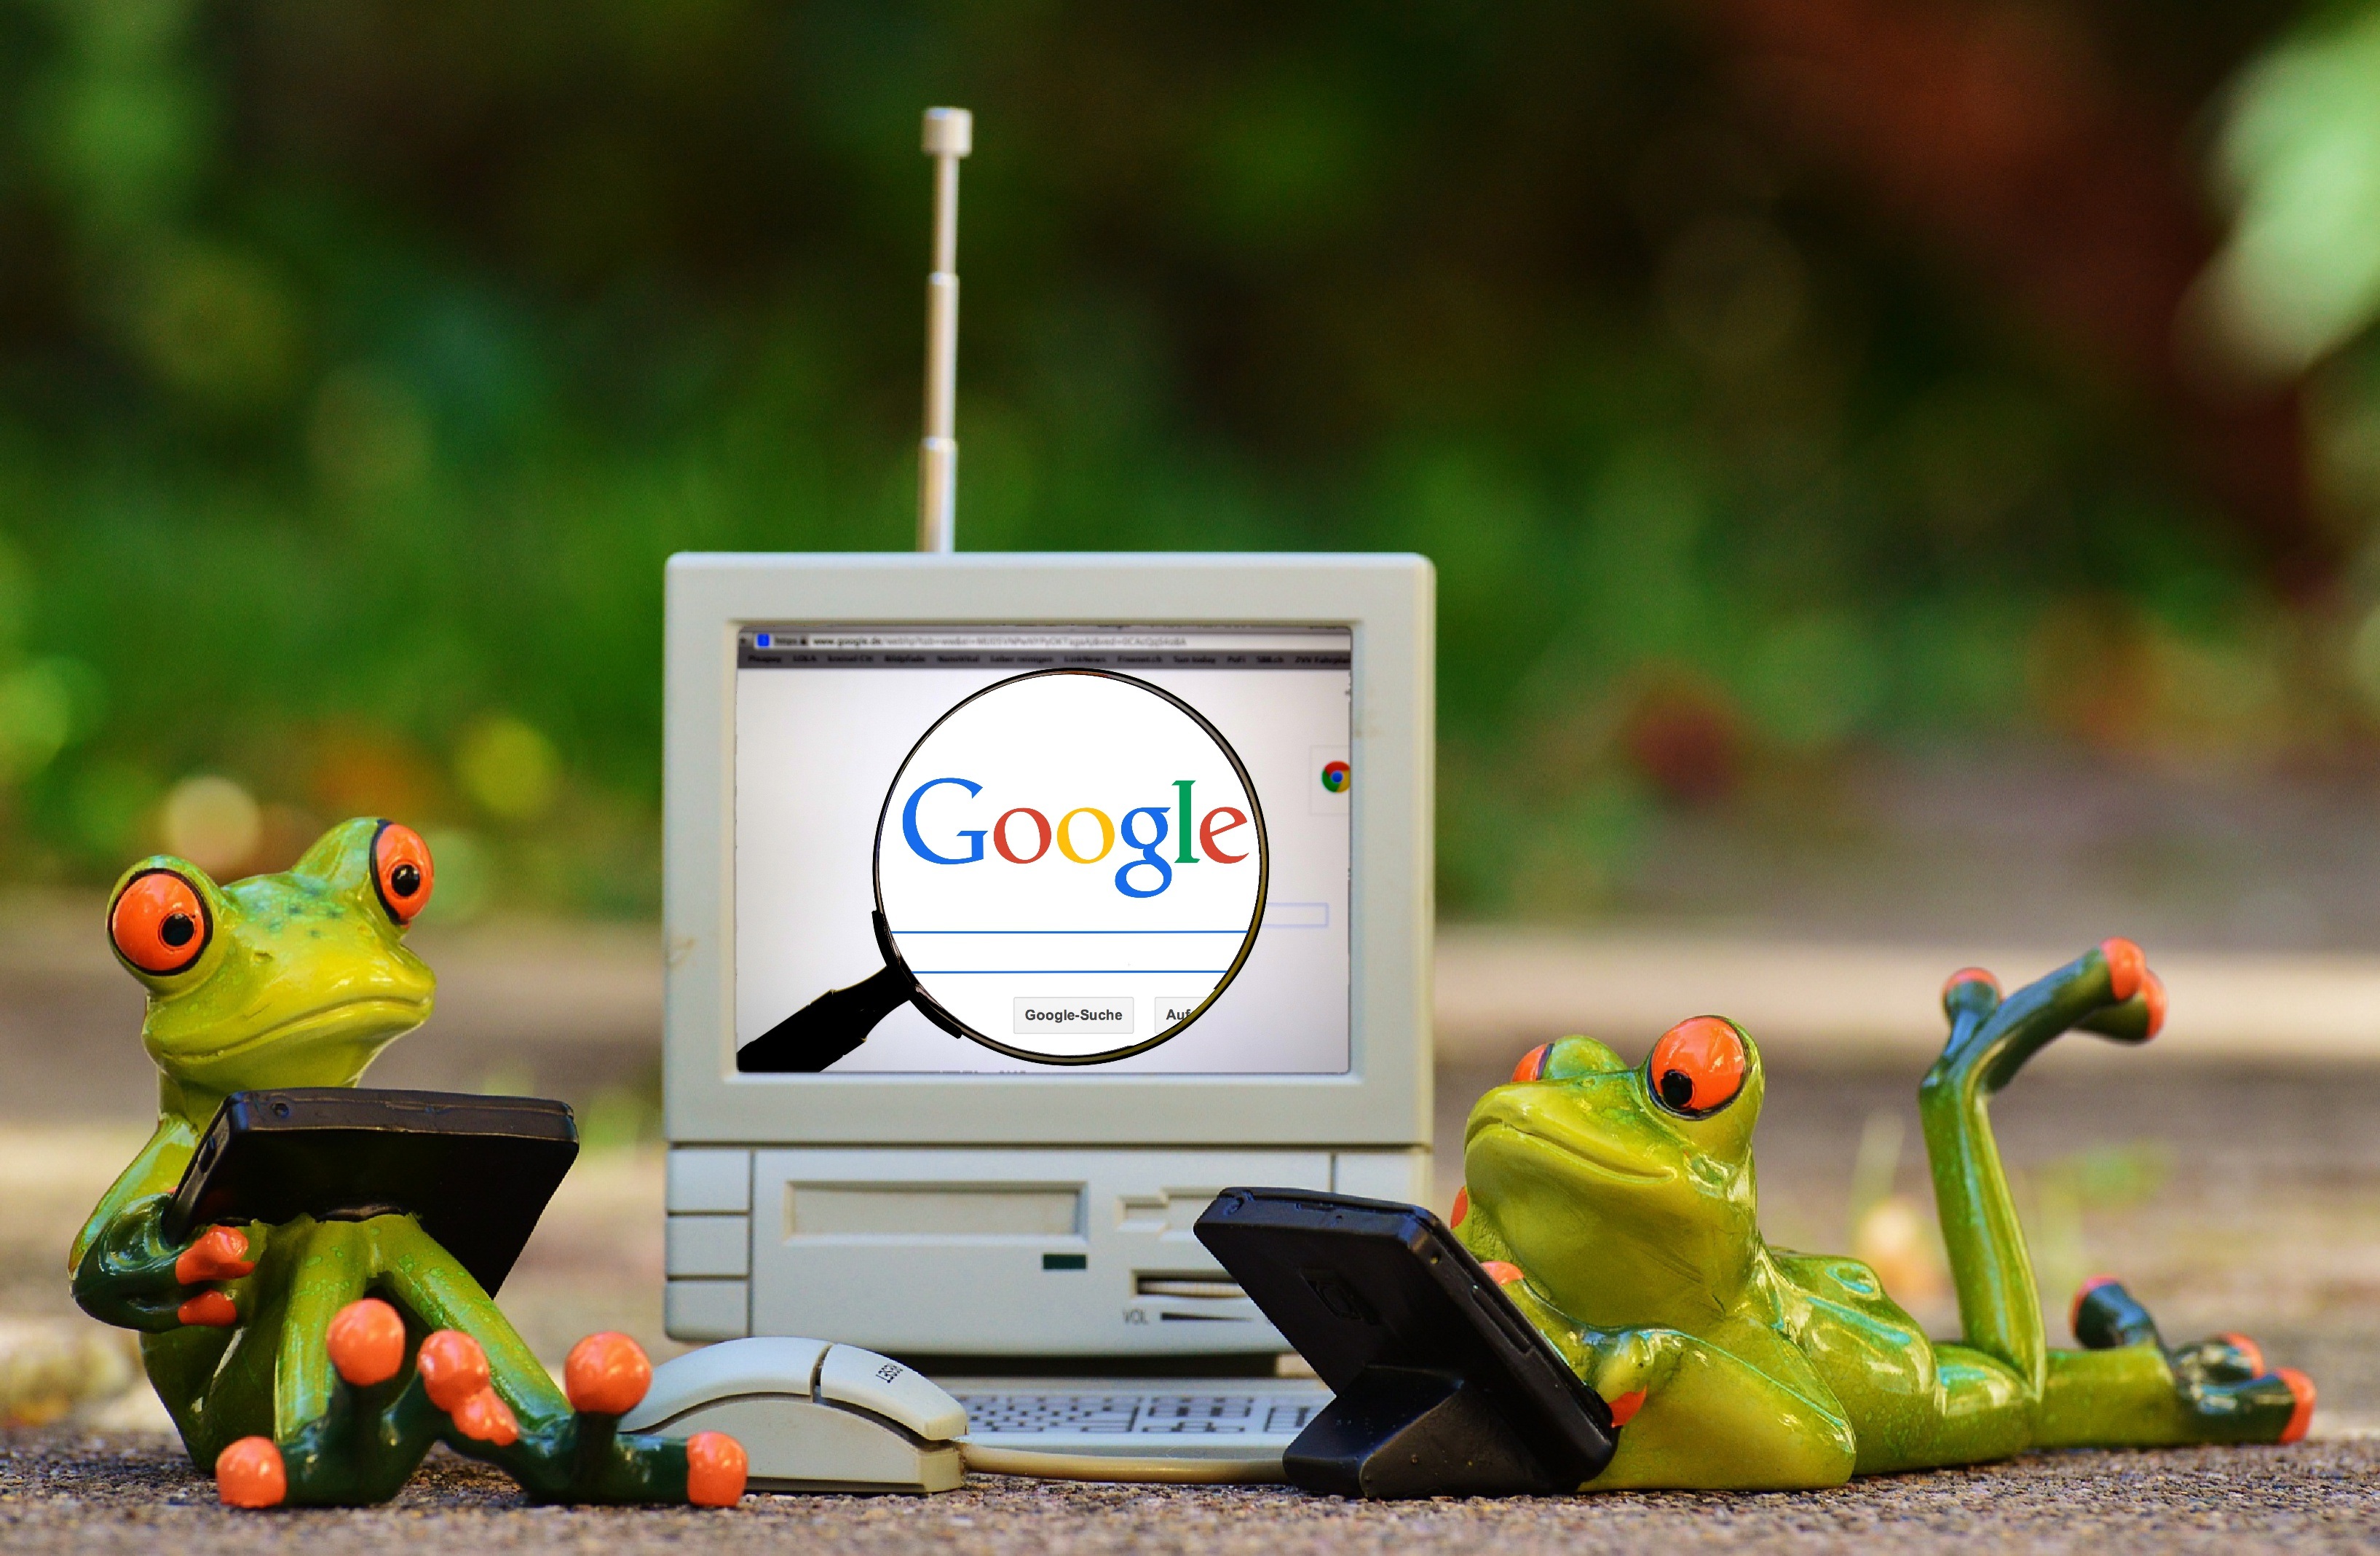
laptop, computer, play, sweet, animal, cute, green, communication, frog, amphibian, yellow, toy, fun, relaxation, figure, google, funny, see, pc, lying, search, frogs, screenshot